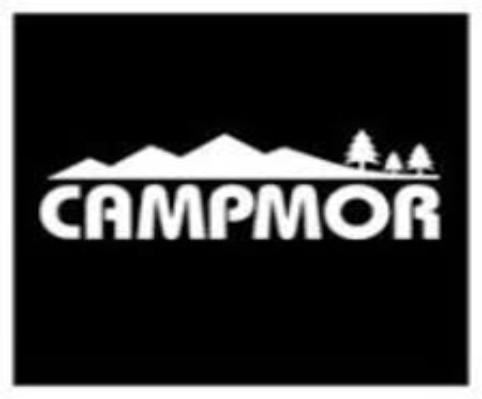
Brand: Campmor
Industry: Clothes